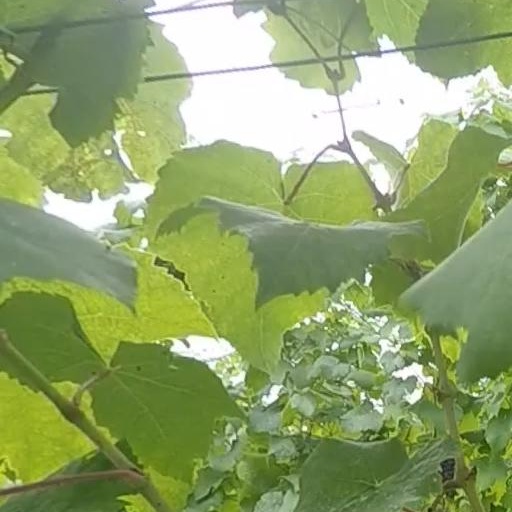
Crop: grape